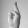
ASL letter: R